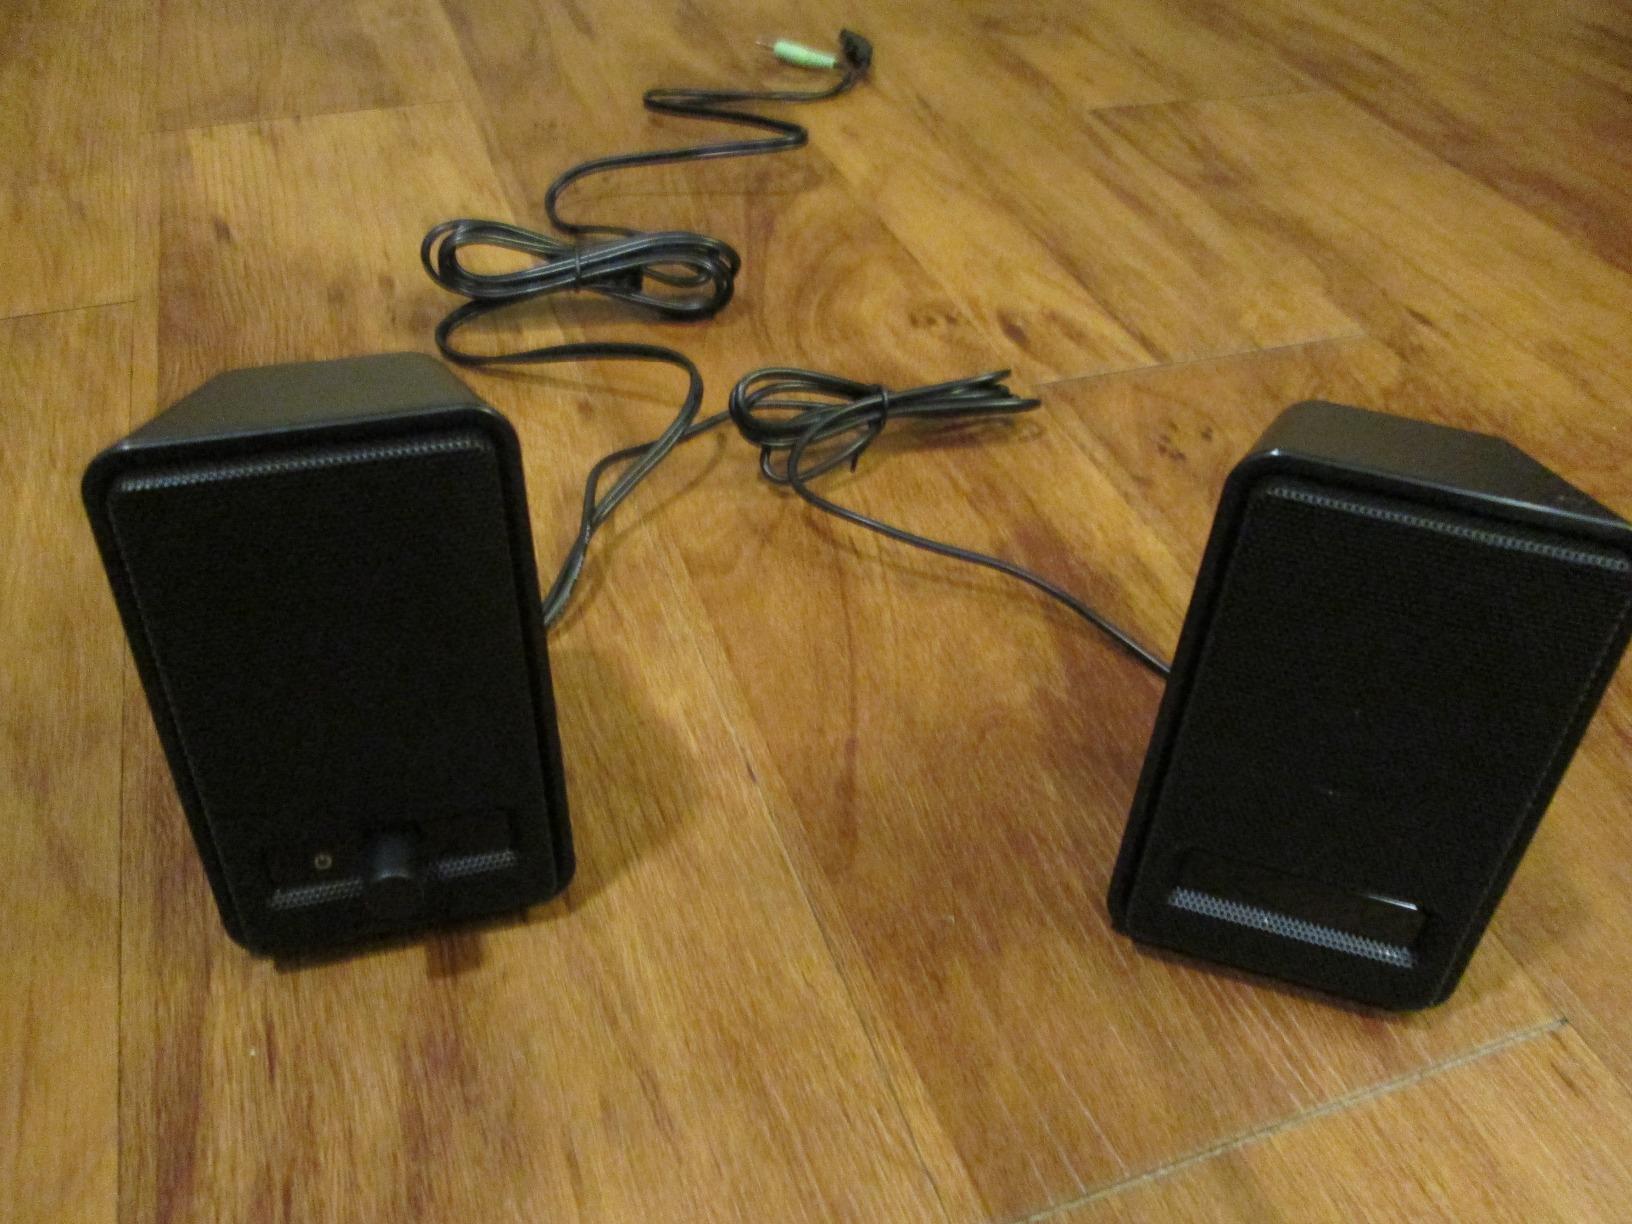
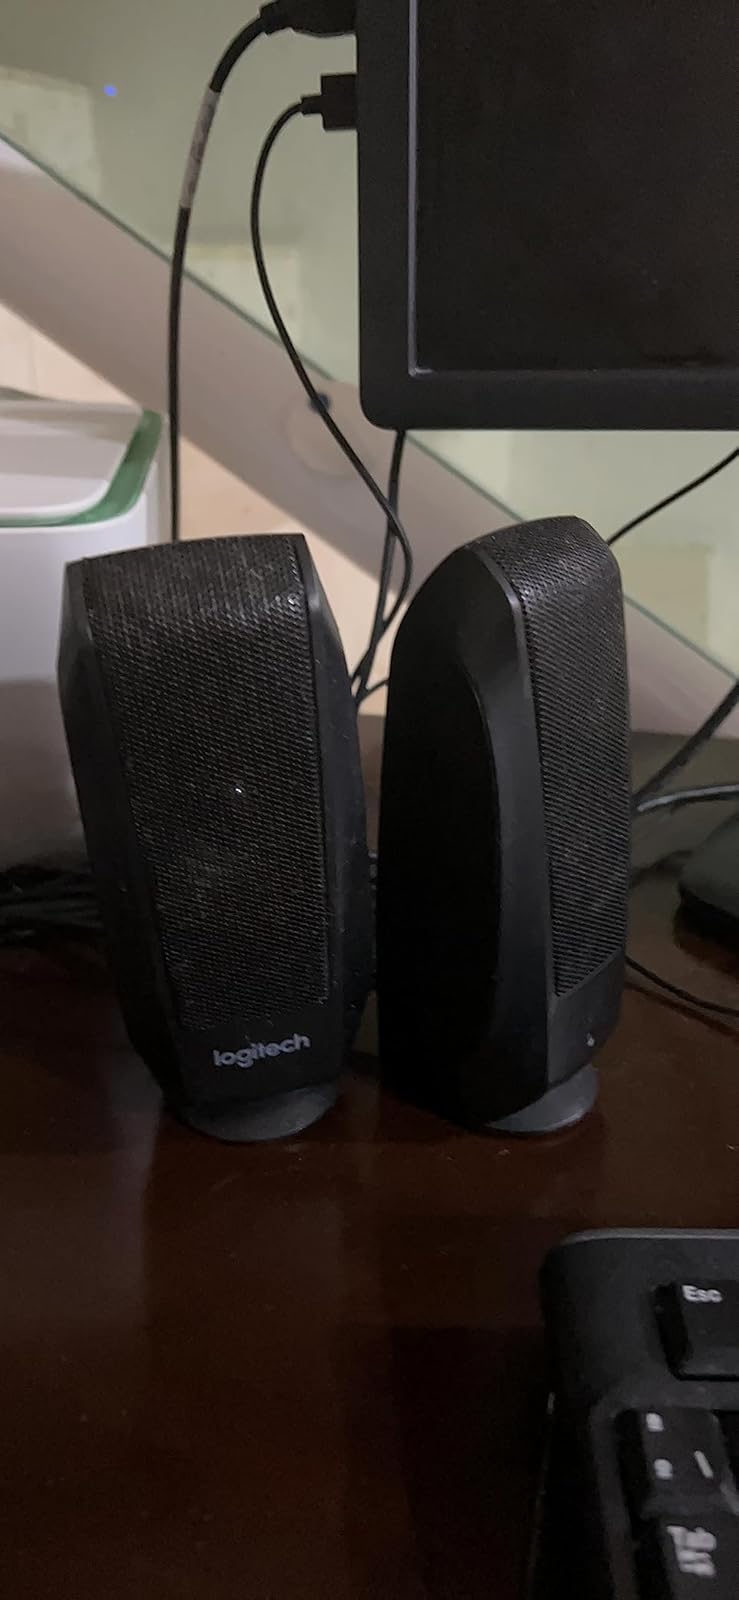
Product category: speaker
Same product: no